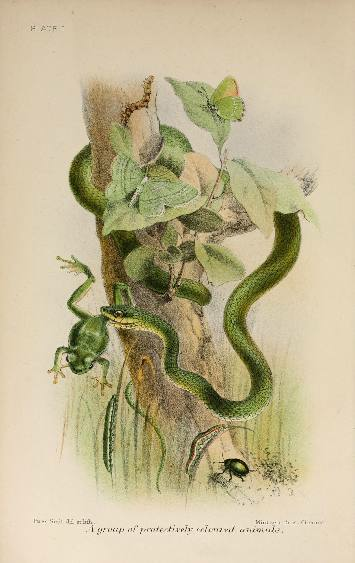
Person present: No